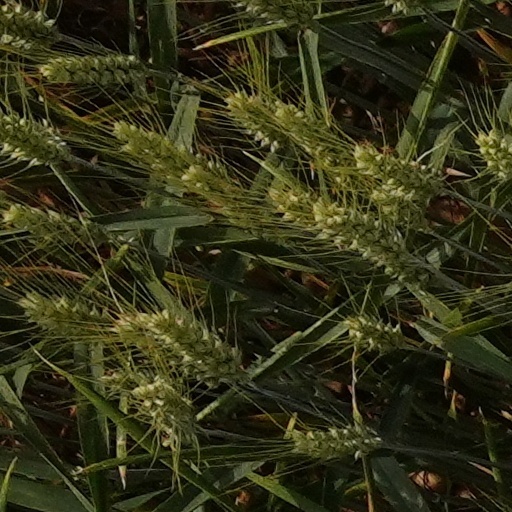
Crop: wheat